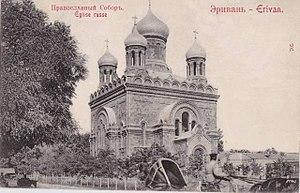
L'Histoire d'Erevan, capitale de l'Arménie moderne commence à l'Antiquité. Âgée de près de 2 800 ans, la ville considère sa date de naissance à 782 av. J.-C. mais était déjà un lieu d'habitations à l'époque néolithique.